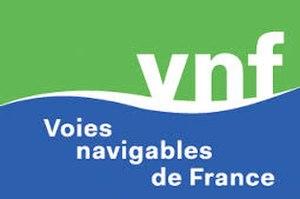
Voies navigables de France est un établissement public à caractère administratif français chargé de gérer la majeure partie du réseau des voies navigables de France et dont la tutelle de l'État est exercée par la direction générale des Infrastructures, des Transports et de la Mer du ministère de l'Écologie.